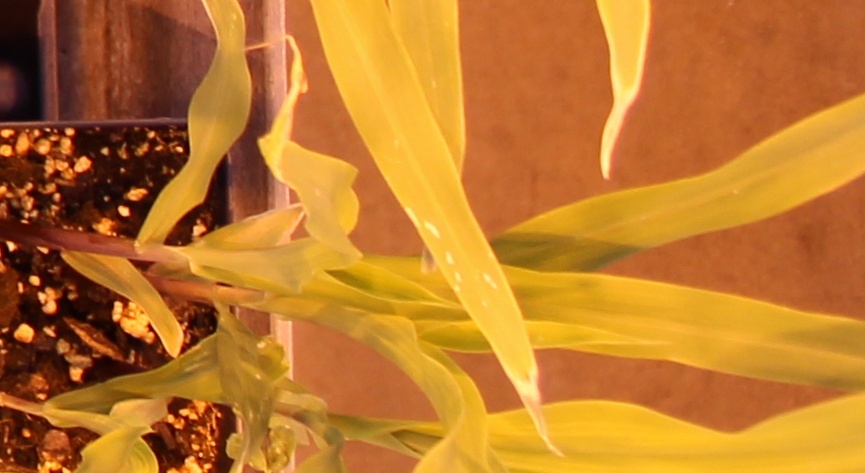
Label: Corn